Tijuana International Airport

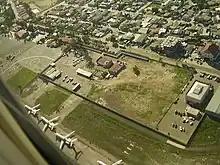
Old airport terminal seen from above

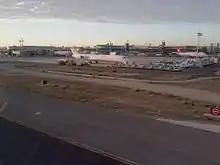
The cargo area of the airport

The General Aviation Building (GAB) is used for general/non-commercial aviation or private jets. The GAB is designed to receive up to 120 persons per hour and has all the services for the convenience of passengers during their private flights. It covers a surface area of , housing government offices, administrative offices, a pilots lounge, and a passenger lounge. Two aviation schools are based at this terminal, along with one cargo airline operating there.